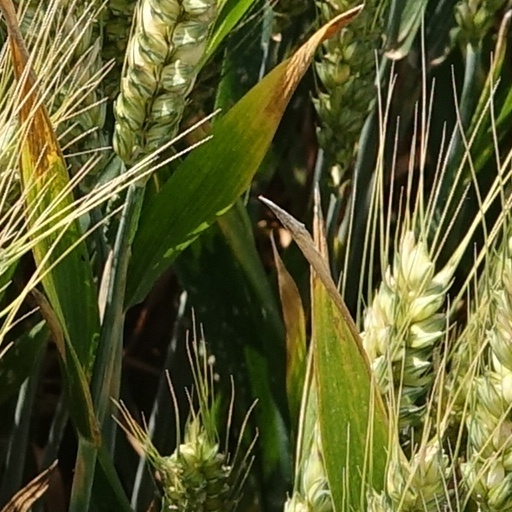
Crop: wheat